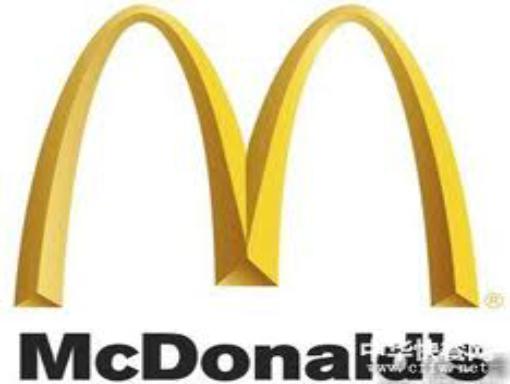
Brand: mcdonalds
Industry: Food